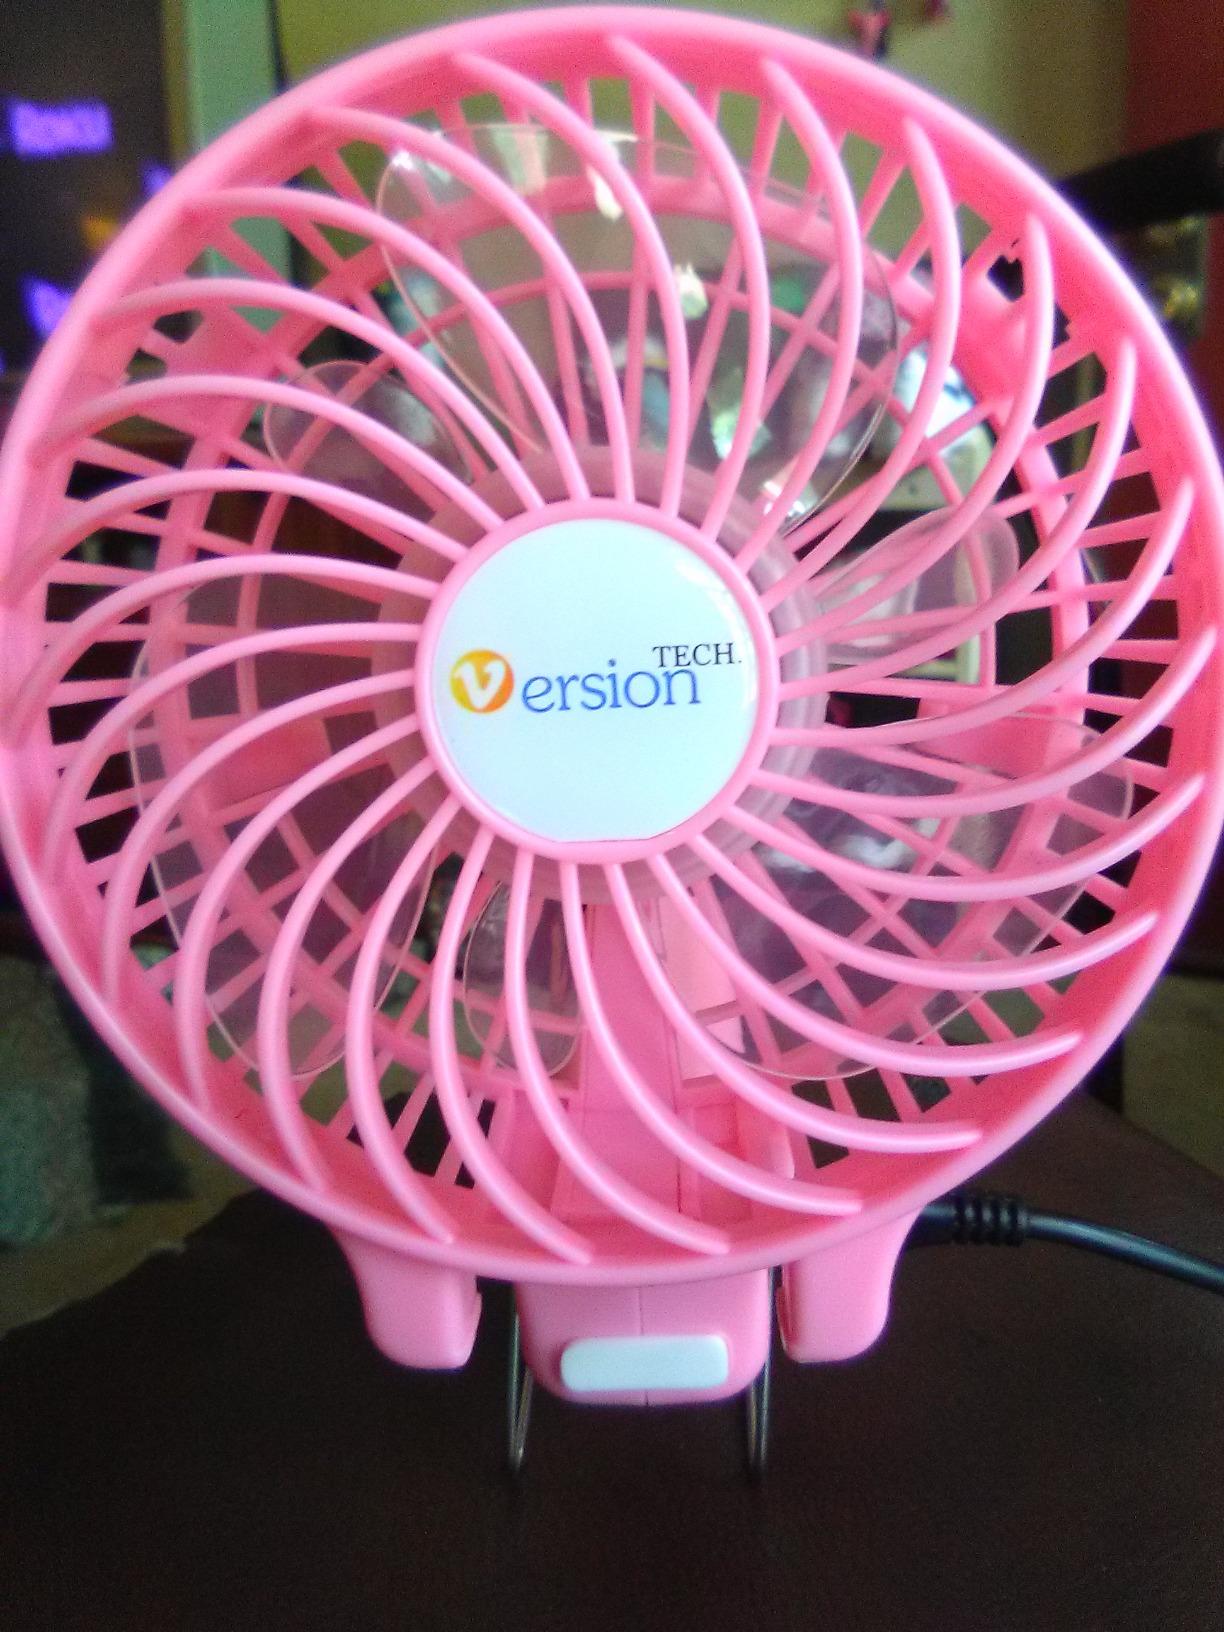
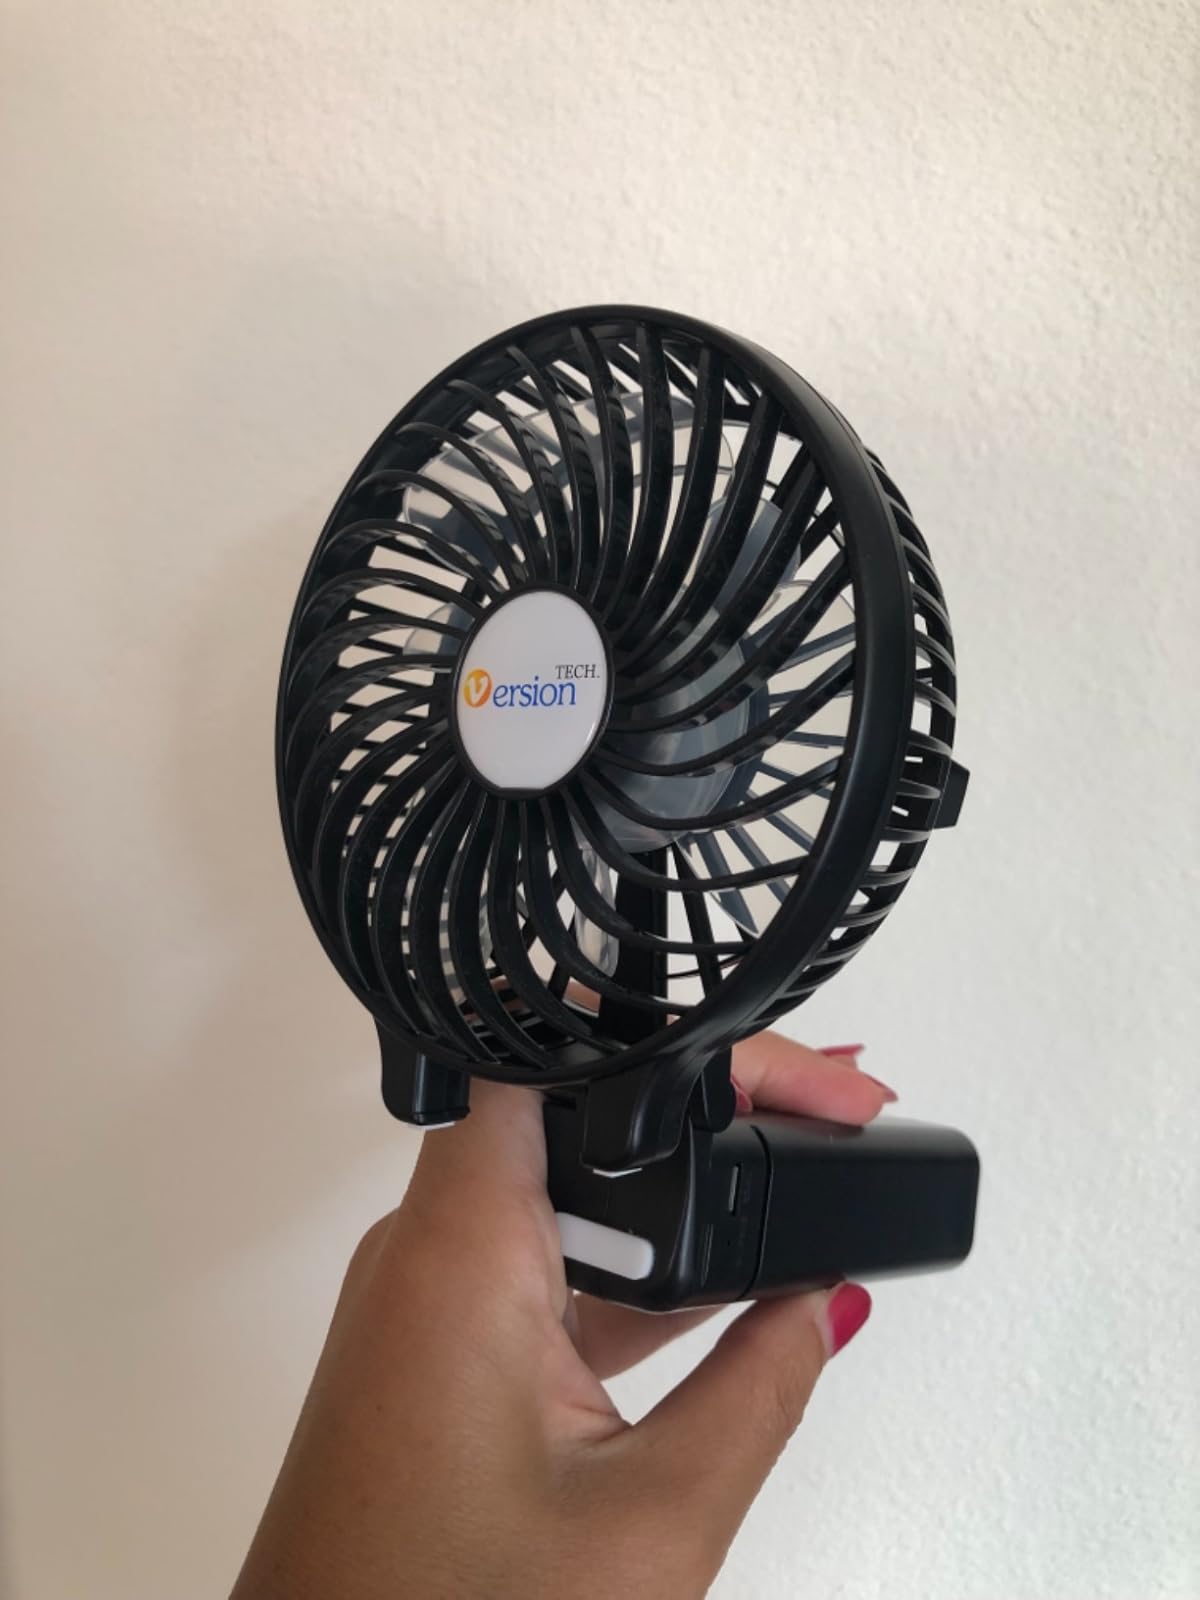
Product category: fan
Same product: no